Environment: real
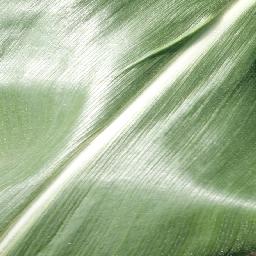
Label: healthy